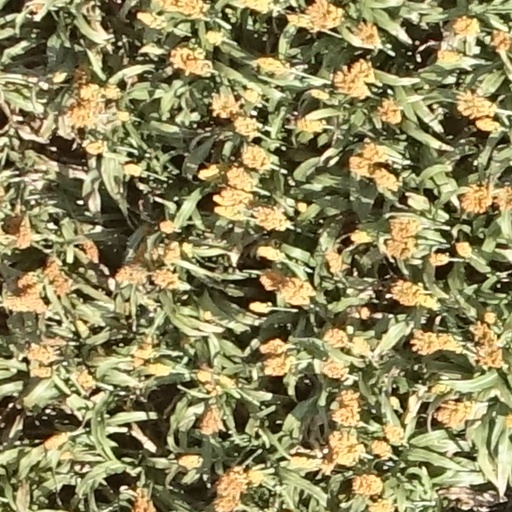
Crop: sorghum